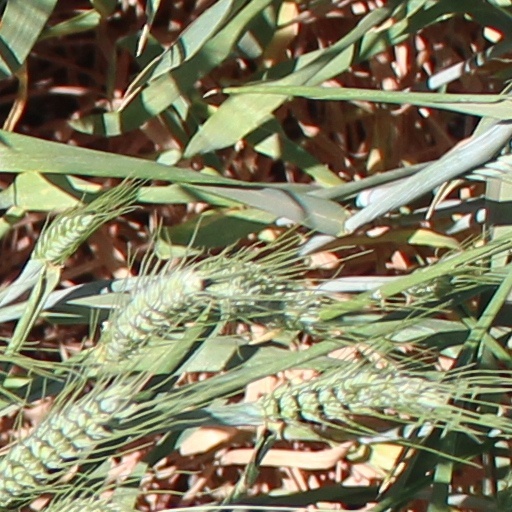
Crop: wheat